Namagashi
Also known as:
eo - Esperanto: Namagashi
es - Spanish: Namagashi
fa - Persian: ناماگاشی
fr - French: Namagashi
ja - Japanese: 生菓子
nl - Dutch: Namagashi
pa - Punjabi: ਨਾਮਾਗਾਸ਼ੀ
Category: sweets (fruit jellies, sweetened bean paste)
Cuisine: Japanese
Associated cuisines: Japanese
Area: Japan
Countries: Japan
Region: Eastern Asia

This sweet may contain fruit jellies, other gelatines, or sweetened bean paste. It is detailed, designed with using seasonal and natural motifs such as leaves and flowers to reflect the various objects of nature in four seasons.

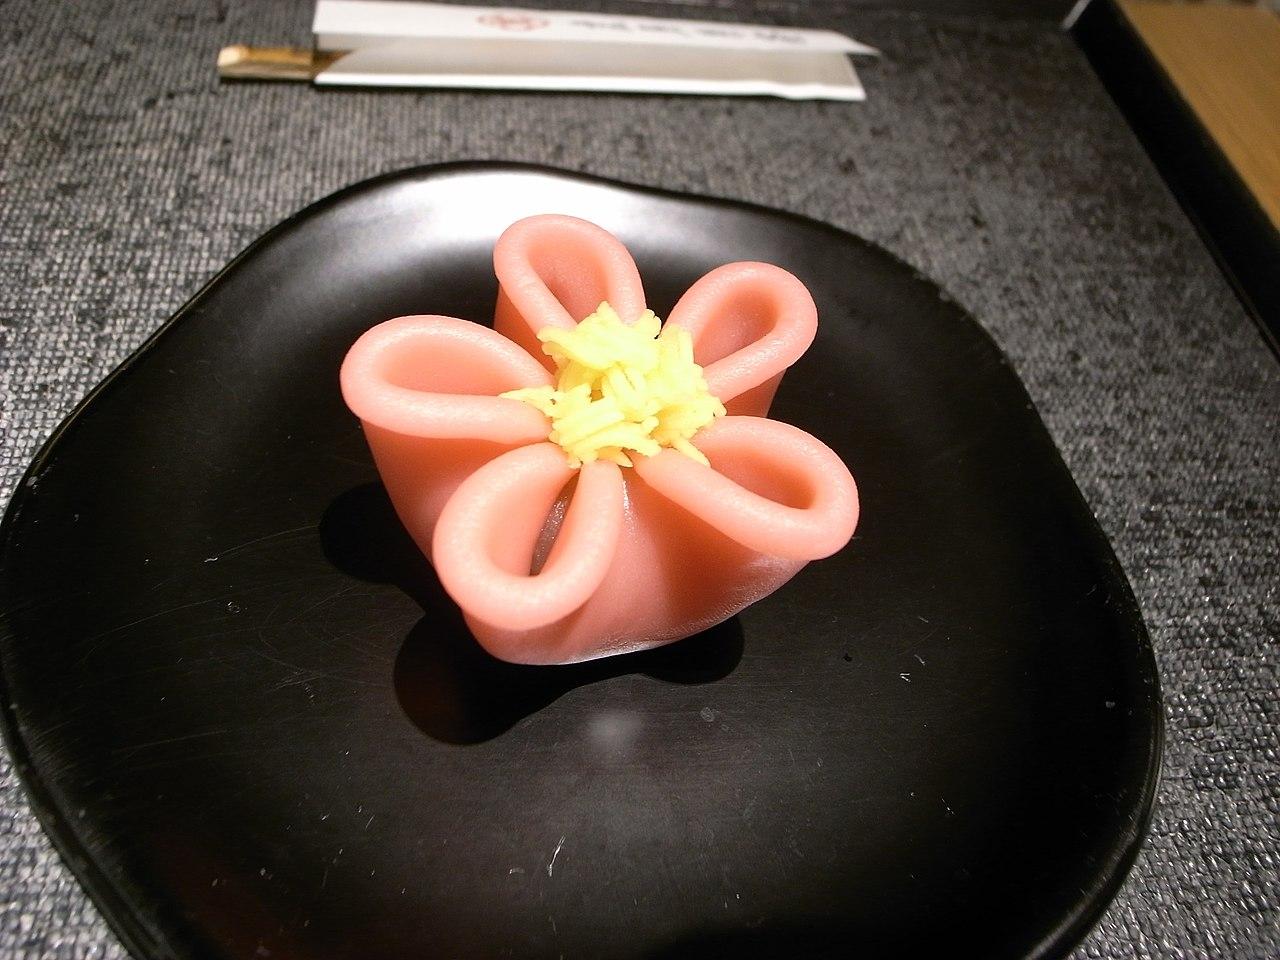
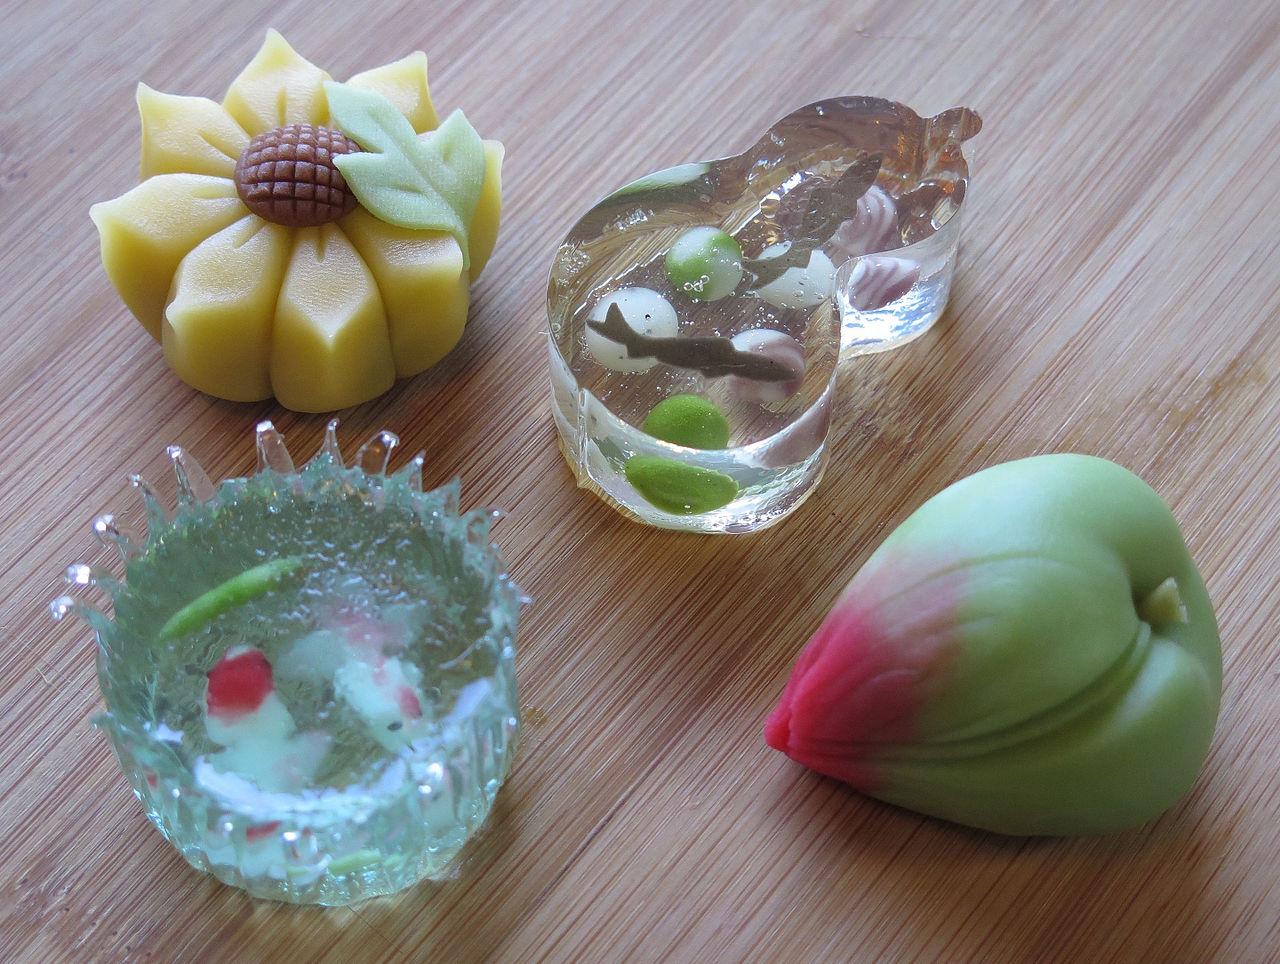